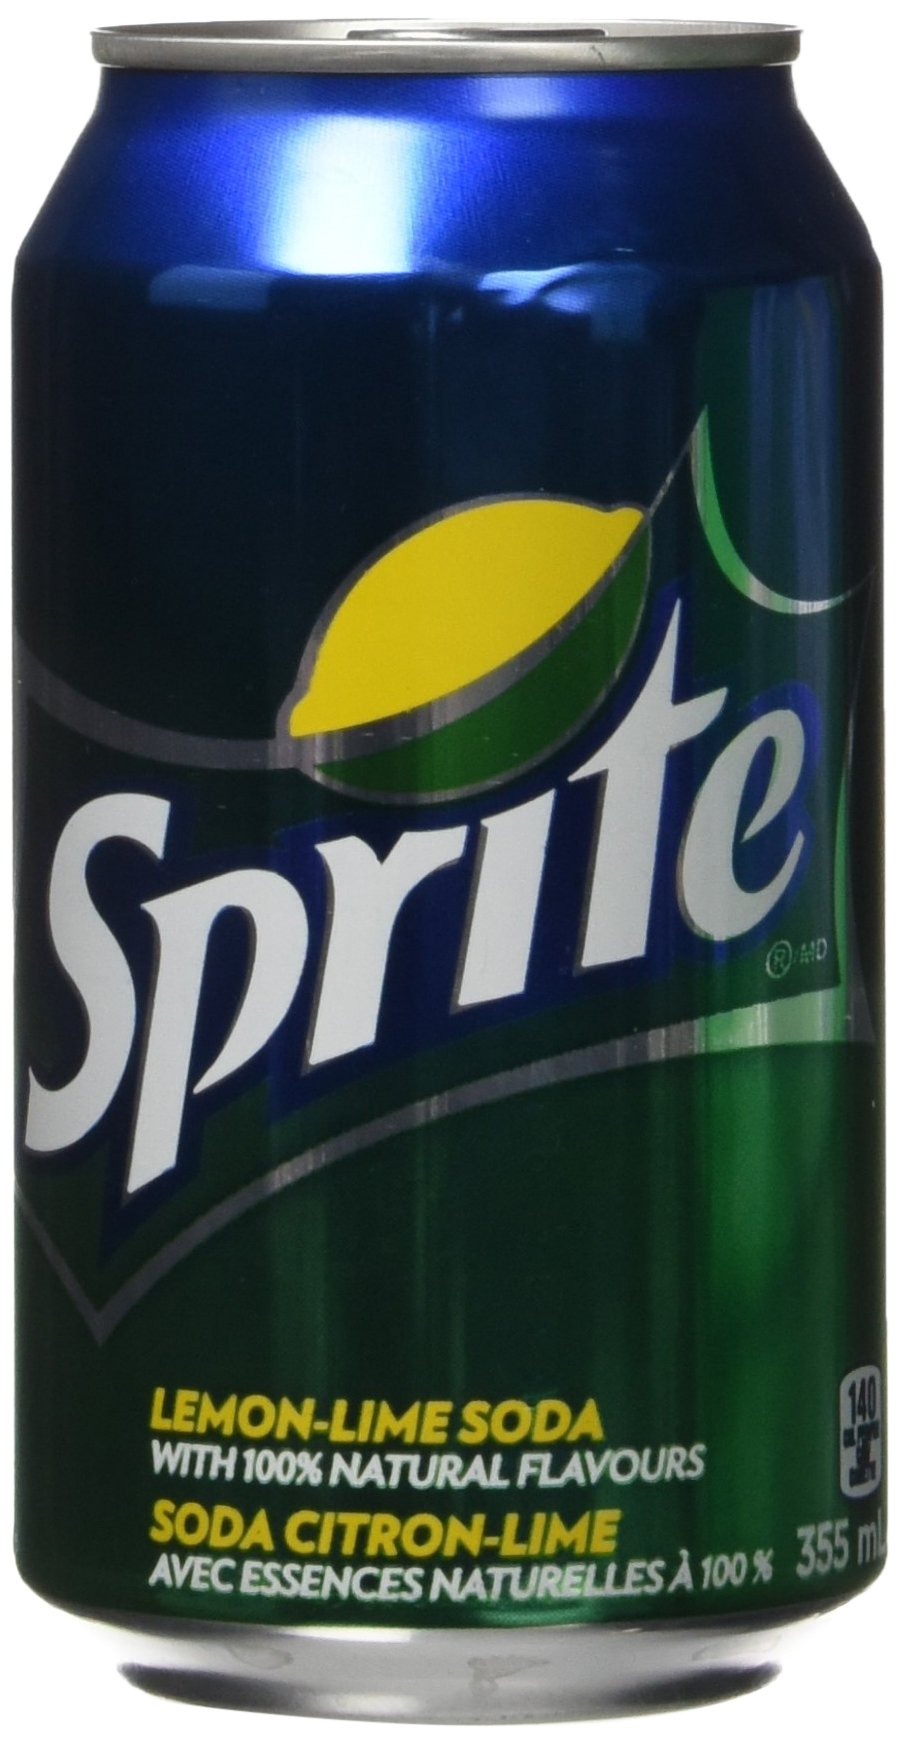
Item Name: Sprite Lemon Lime Soda 355mL/12oz Cans 12 Pack Imported from Canada
Bullet Point 1: Bring home the authentic, clear & refreshing lemon-lime flavour of Sprit
Bullet Point 2: Made with 100 % natural flavours, no caffeine and no preservatives so you get a full flavour in each sip
Bullet Point 3: For crisp, cold taste, enjoy chilled
Bullet Point 4: Convenient pack of 12 so you have plenty to enjoy
Bullet Point 5: Perfect size to be enjoyed with meals, snacks or on the go
Product Description: Enjoy the clear lemon-lime refreshment of Sprite with its crisp, clean, great taste. It quenches your thirst, and also pairs well with a variety of food, particularly with spicy food. It is made with 100% natural flavours, and has no colour and no caffeine. Imported from Canada. Bring home the authentic, clear & refreshing lemon-lime flavour of Sprit. Made with 100 % natural flavours, no caffeine and no preservatives so you get a full flavour in each sip. For crisp, cold taste, enjoy chilled. Convenient pack of 12 so you have plenty to enjoy. Perfect size to be enjoyed with meals, snacks or on the go
Value: 135.84
Unit: Fl Oz

Price: 10.99